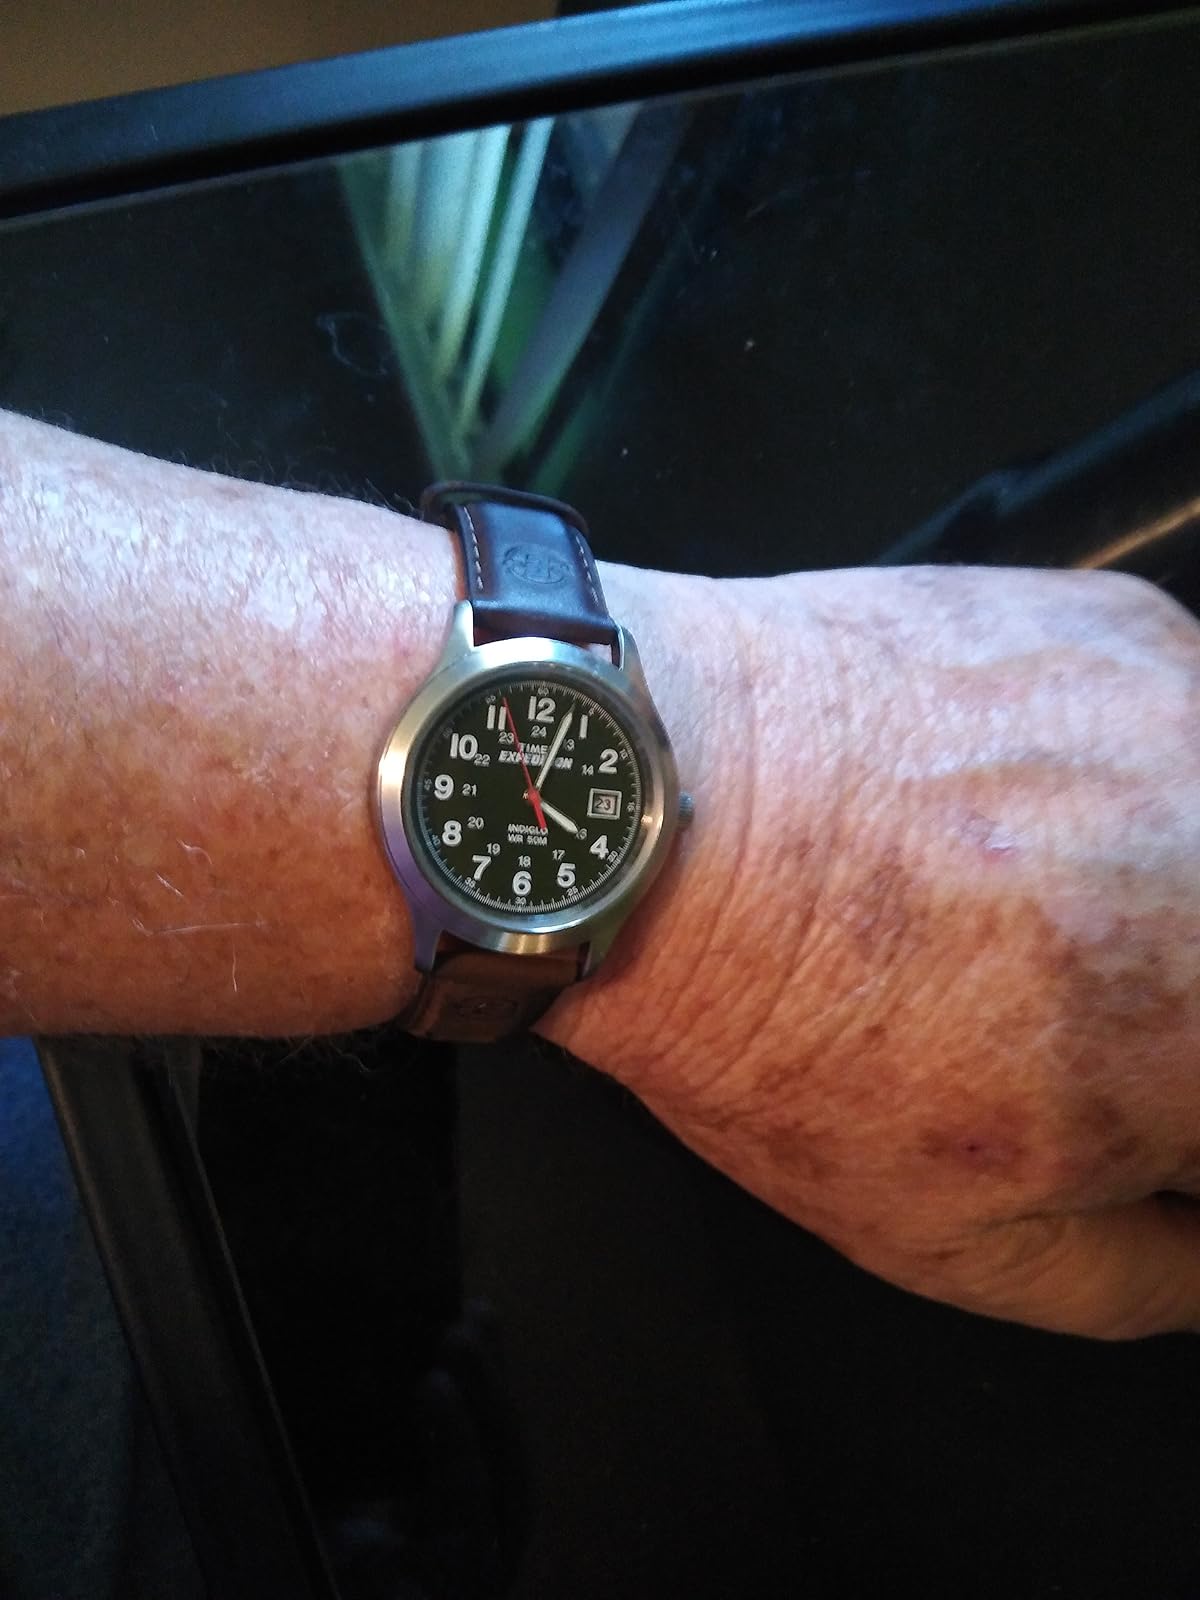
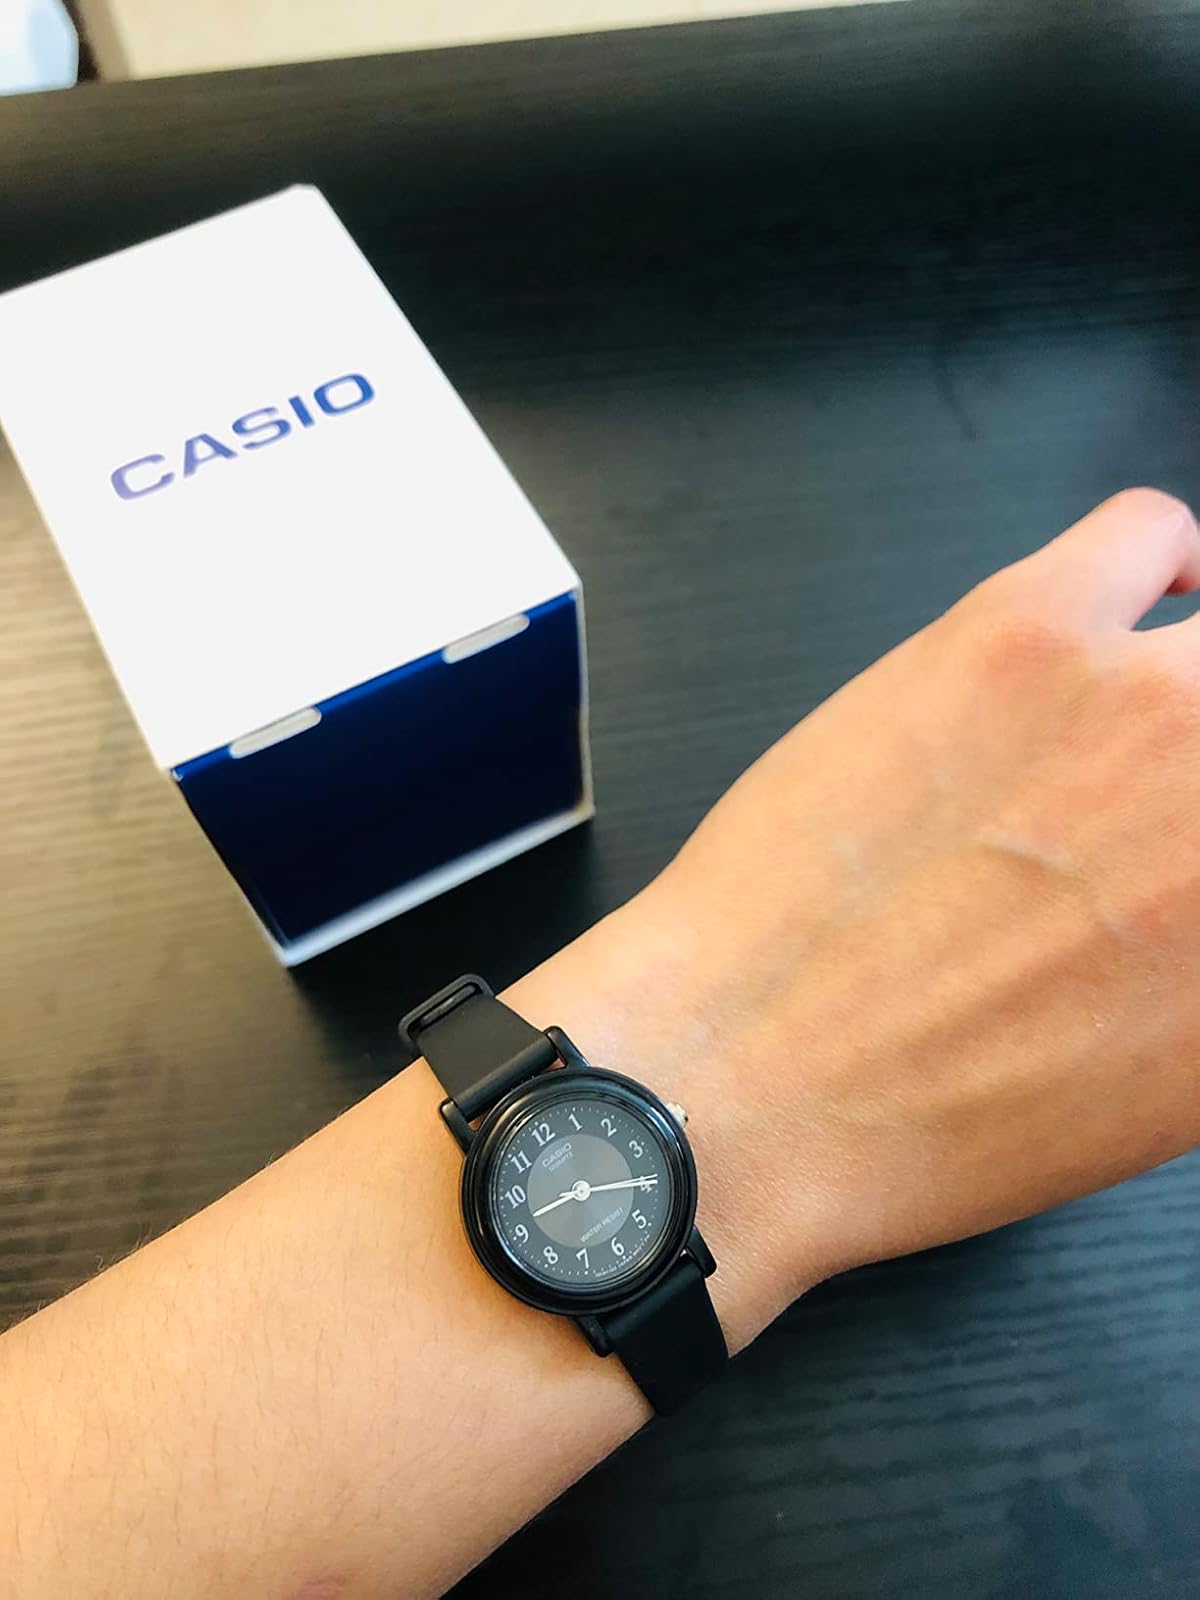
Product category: accessories_watch
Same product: no